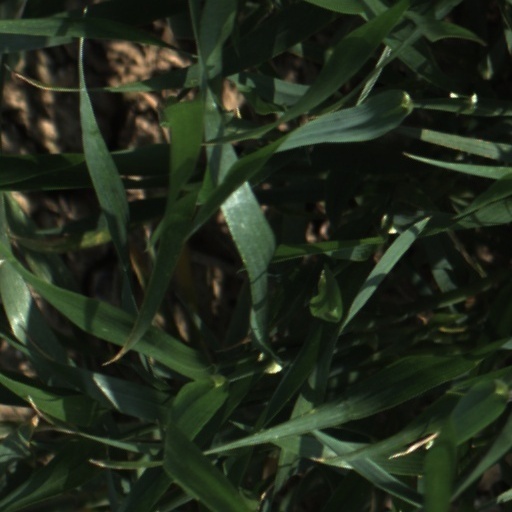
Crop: wheat